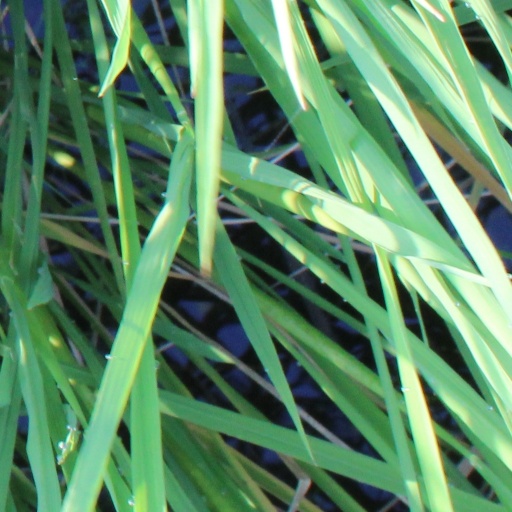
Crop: rice